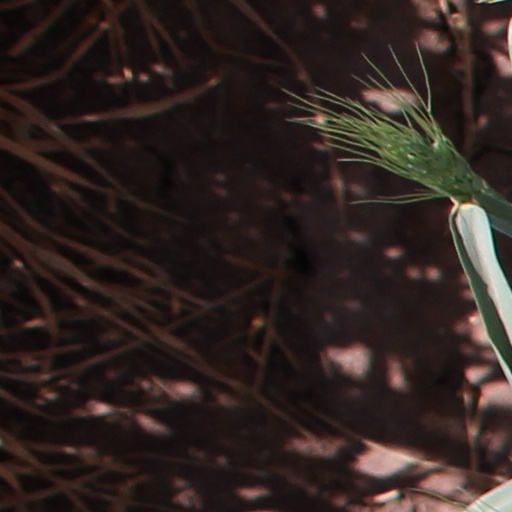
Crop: wheat